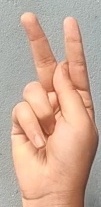
ASL sign: K